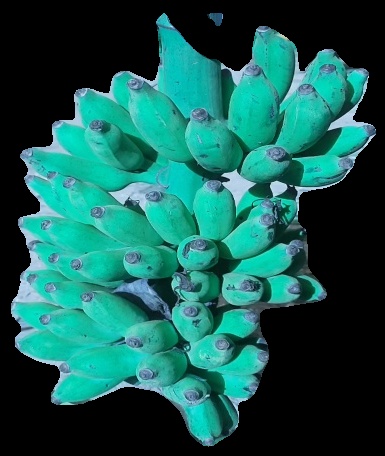
Variety: elakki-bale
Grade: grade3